Gan HaShlosha National Park

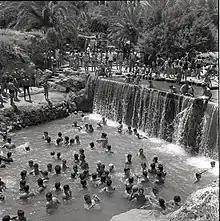
Swimmers in Gan Hashlosha, 1962

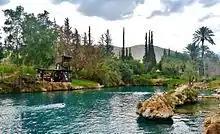
Natural warm water pool at Gan HaShlosha

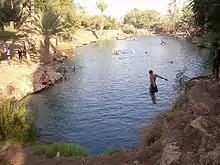
Natural warm water pool at Gan HaShlosha

Gan HaShlosha National Park ( "gan hashloshá", literally: "Park of the three"), also known by its Arabic name Sakhne (literally: "The hot [pool]"), is a national park in Israel. Located between kibbutzim Beit Alfa and Nir David, it has naturally warm water where visitors can swim all year. It is named in memory of three Jewish pioneers who came to survey the land on behalf of the Jewish National Fund in 1938, when their car rode over a land mine and all three were killed.